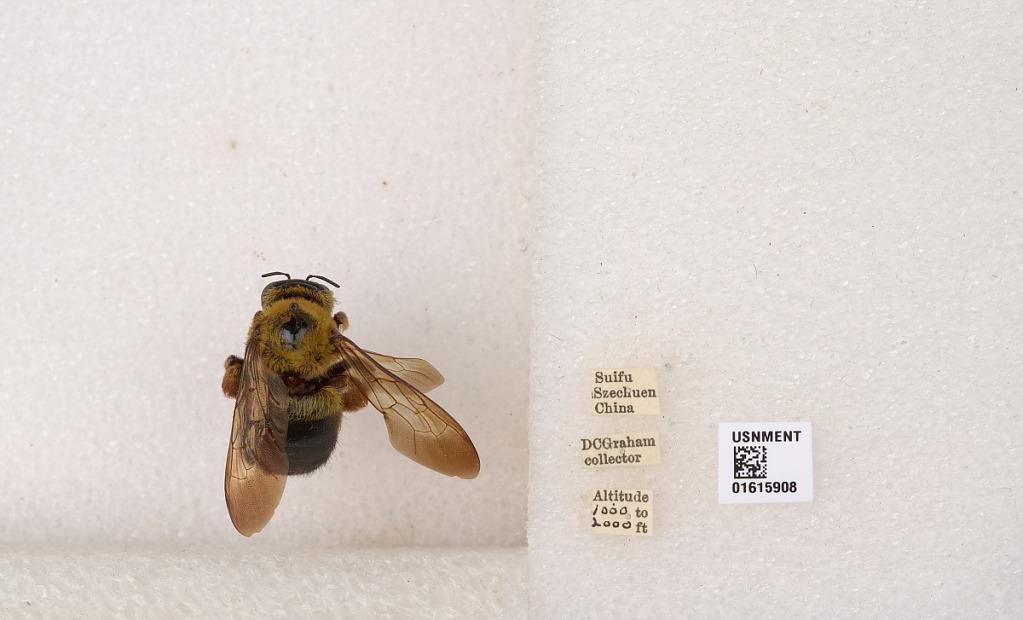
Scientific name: Xylocopa (Koptortosoma) sinensis Smith
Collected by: D. Graham
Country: China
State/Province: Sichuan
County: Ybin Shi
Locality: Suifu